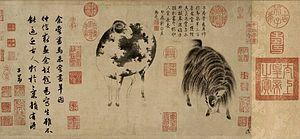
Zhao Mengfu, ou Chao Meng-fu, était un érudit chinois, peintre et calligraphe, durant la dynastie Yuan. C'est une figure majeure de l'art chinois.
Chèvre et Mouton est une peinture à l'encre de Chine et couleurs sur rouleau de papier horizontal, réalisée par l'artiste Chinois Zhao Mengfu. Cette peinture revêt très probablement un sens métaphorique. Elle est désormais conservée à la Freer Gallery of Art, à Washington.